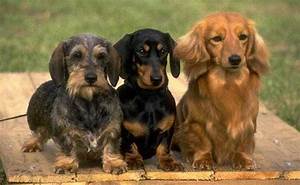
Label: dog